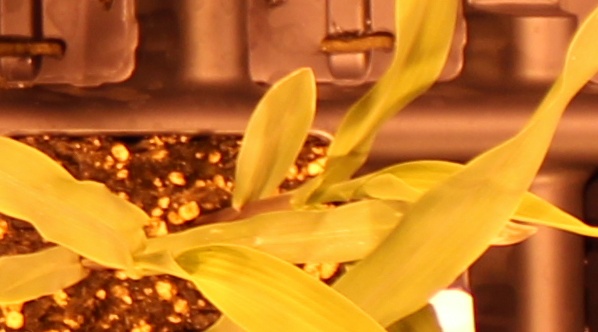
Label: Corn